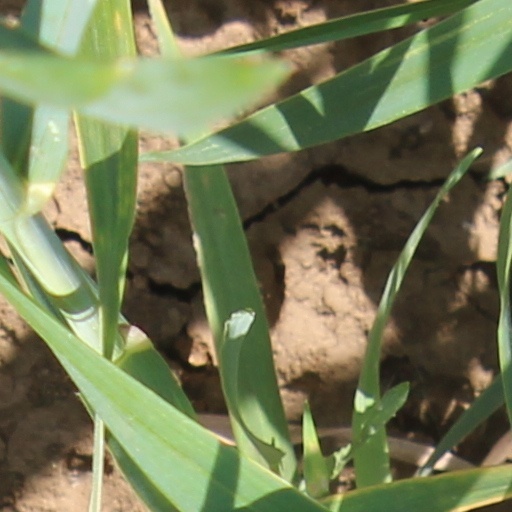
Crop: wheat